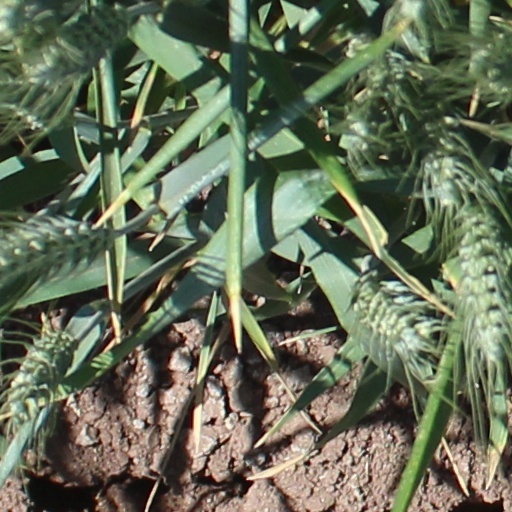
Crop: wheat